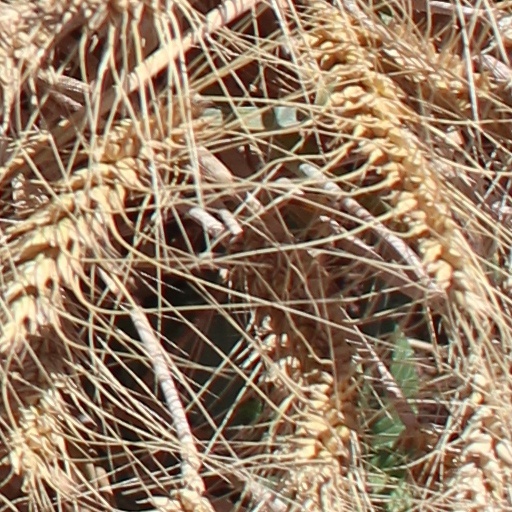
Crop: wheat